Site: brandenburg
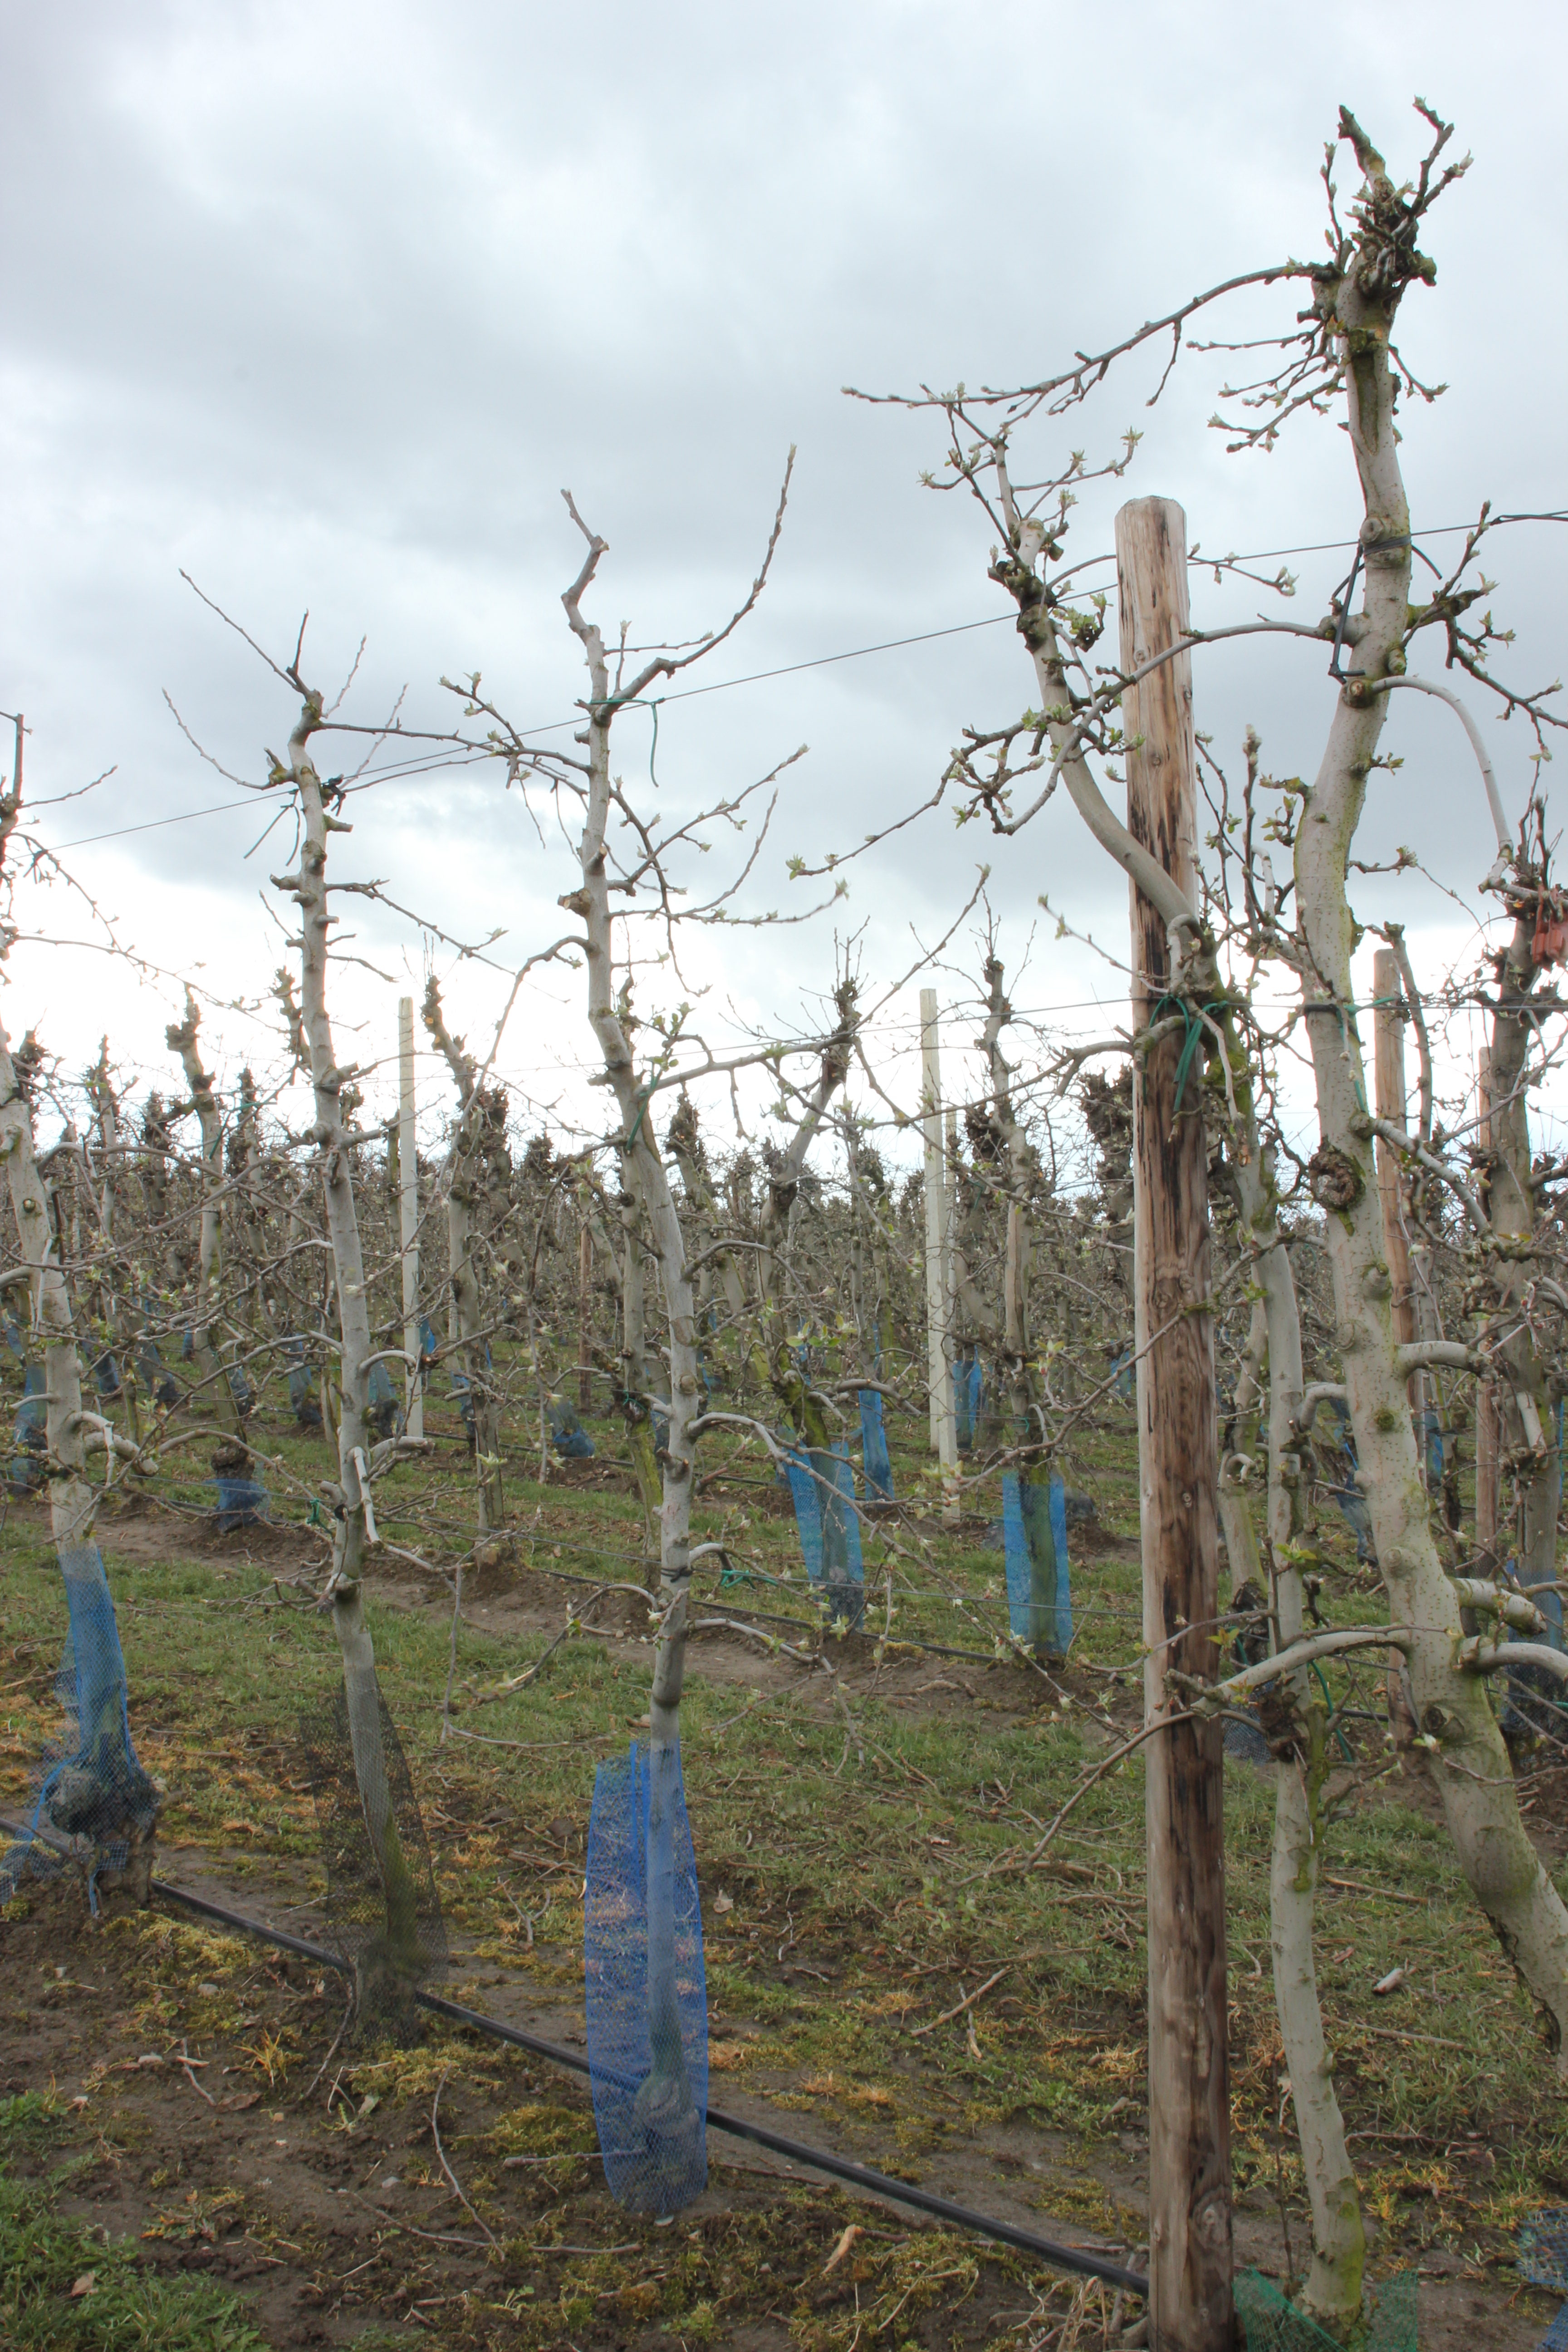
Growth stage (BBCH 55): Inflorescence emergence